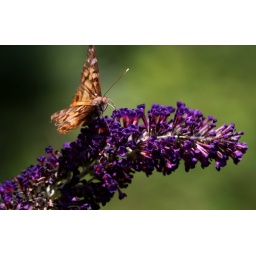
A moth goes lunching on the blooms of the butterfly bush in the back yard of my Durham, North Carolina home.